The End of the Day

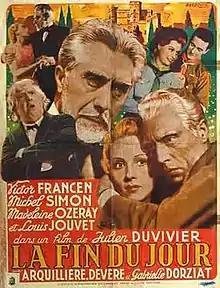

The End of the Day is a 1939 French drama film directed by Julien Duvivier and starring Victor Francen, Michel Simon, Madeleine Ozeray and Louis Jouvet. It was shot at the Epinay Studios in Paris and on location around the city as well as at the Château de Lourmarin in Provence. The film's sets were designed by the art director Jacques Krauss.